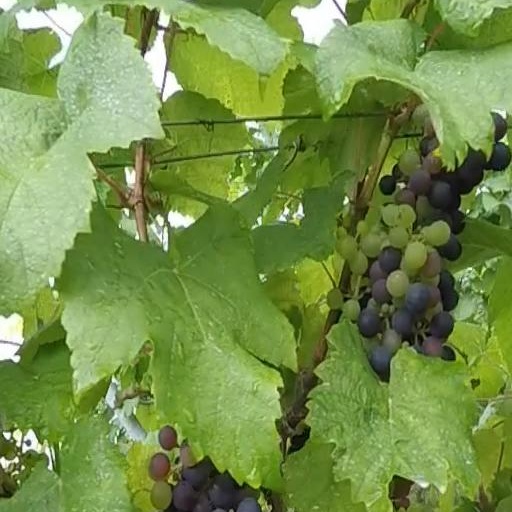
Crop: grape